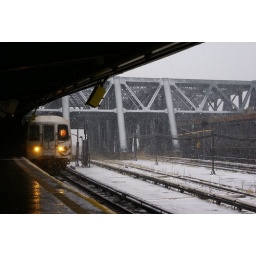
&amp;quot;F&amp;quot; train rolling in to Sith and 9th street in Brooklyn NYC during our first big snow.